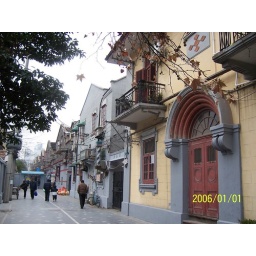
Sichuanbei road in shanghai.it is the old building built in 20's.